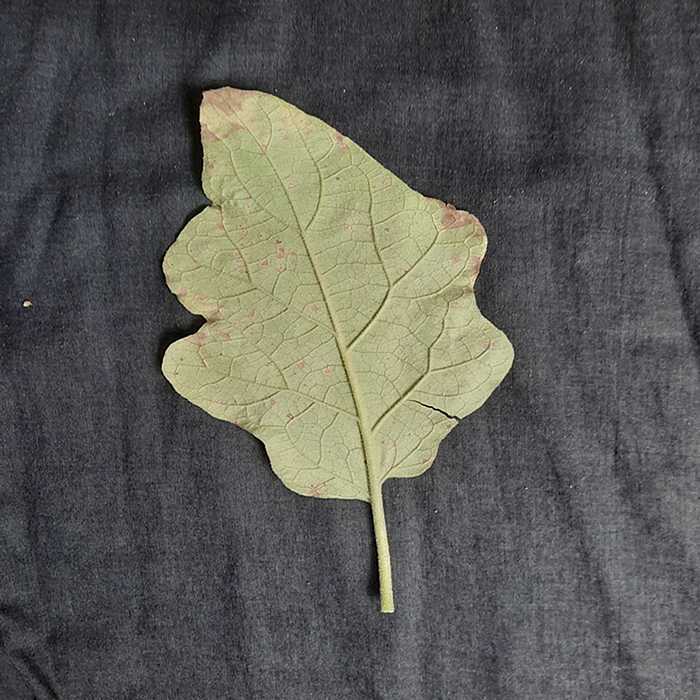
Plant: Eggplant
Label: Eggplant Cercopora leaf spot